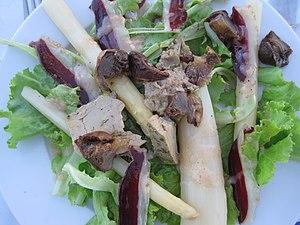
Salade Landaise
Le paradoxe français désigne l'étude épidémiologique d'une importante et étonnante contradiction entre la richesse en matières grasses et en vins français de la cuisine française, en particulier de la cuisine du Sud-Ouest et de la cuisine de la Provence méditerranéenne riche en huile d'olive, et la relative bonne santé publique des Français en matière de maladie cardio-vasculaire ou de cancer, en comparaison en particulier avec les mauvais résultats sur la santé publique anglo-saxonne et mondiale en rapport avec l'industrie agroalimentaire moderne américaine et britannique, souvent qualifiée d'importante source de « malbouffe ».
La salade landaise, également appelée assiette landaise, est une spécialité culinaire du département français des Landes.